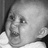
Emotion: happy